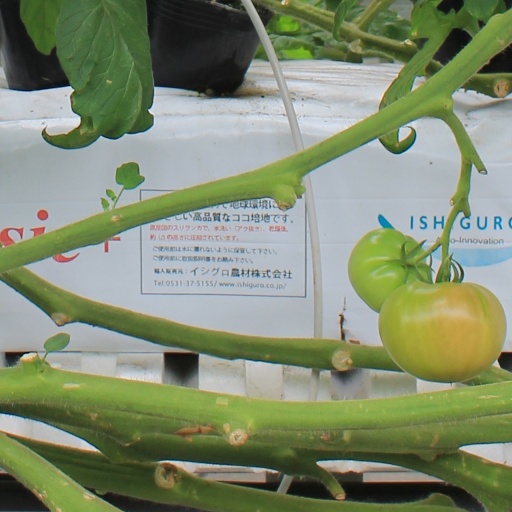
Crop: tomato